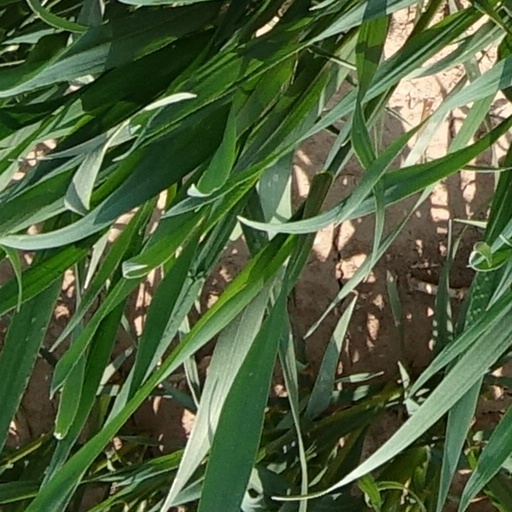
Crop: wheat